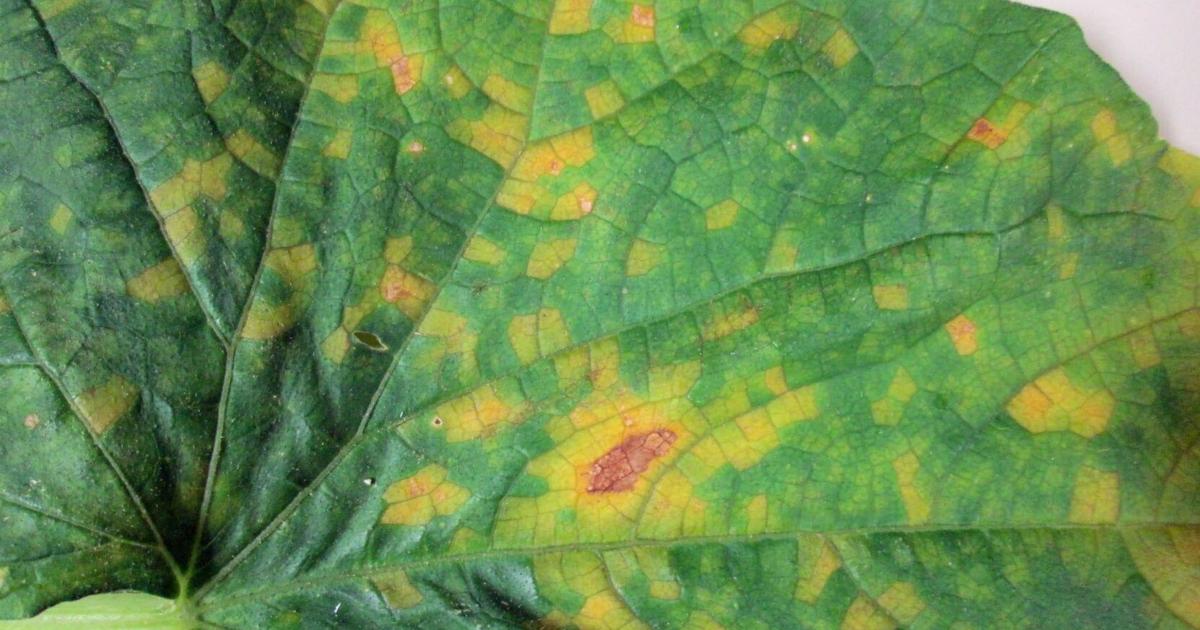
Plant: Cucumber
Disease: cucumber angular leaf spot